Plumlov

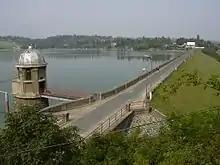
Plumlov Reservoir

Plumlov is known for the Plumlov Castle. It was personally designed by Prince Karl Eusebius of Liechtenstein, an avid devotee to the art of building. After his death in 1684, it was only partially completed. The castle has an unusual appearance, as its dimensions were chosen with regard to the projected four-wing building. The castle was confiscated from its owners in 1931. Today it is in the possession of the town of Plumlov that is gradually reconstructing it. It is used for cultural events.